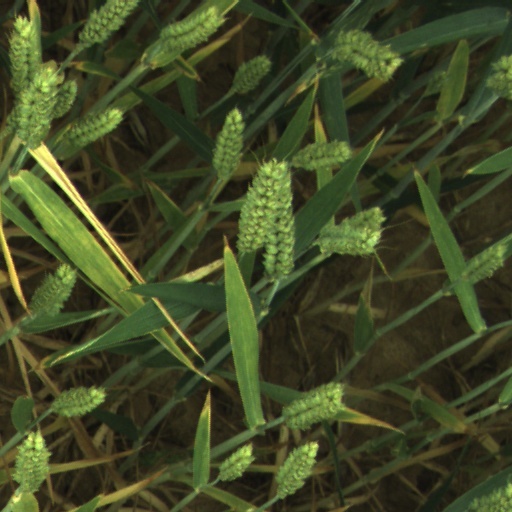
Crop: wheat